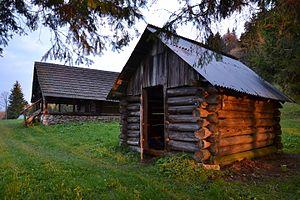
Parc national de Muránska planina est un parc national situé au centre de la Slovaquie. Il est constitué à 86 % de forêts. On y compte plus de 35 plantes endémiques et 250 grottes non accessibles au public.